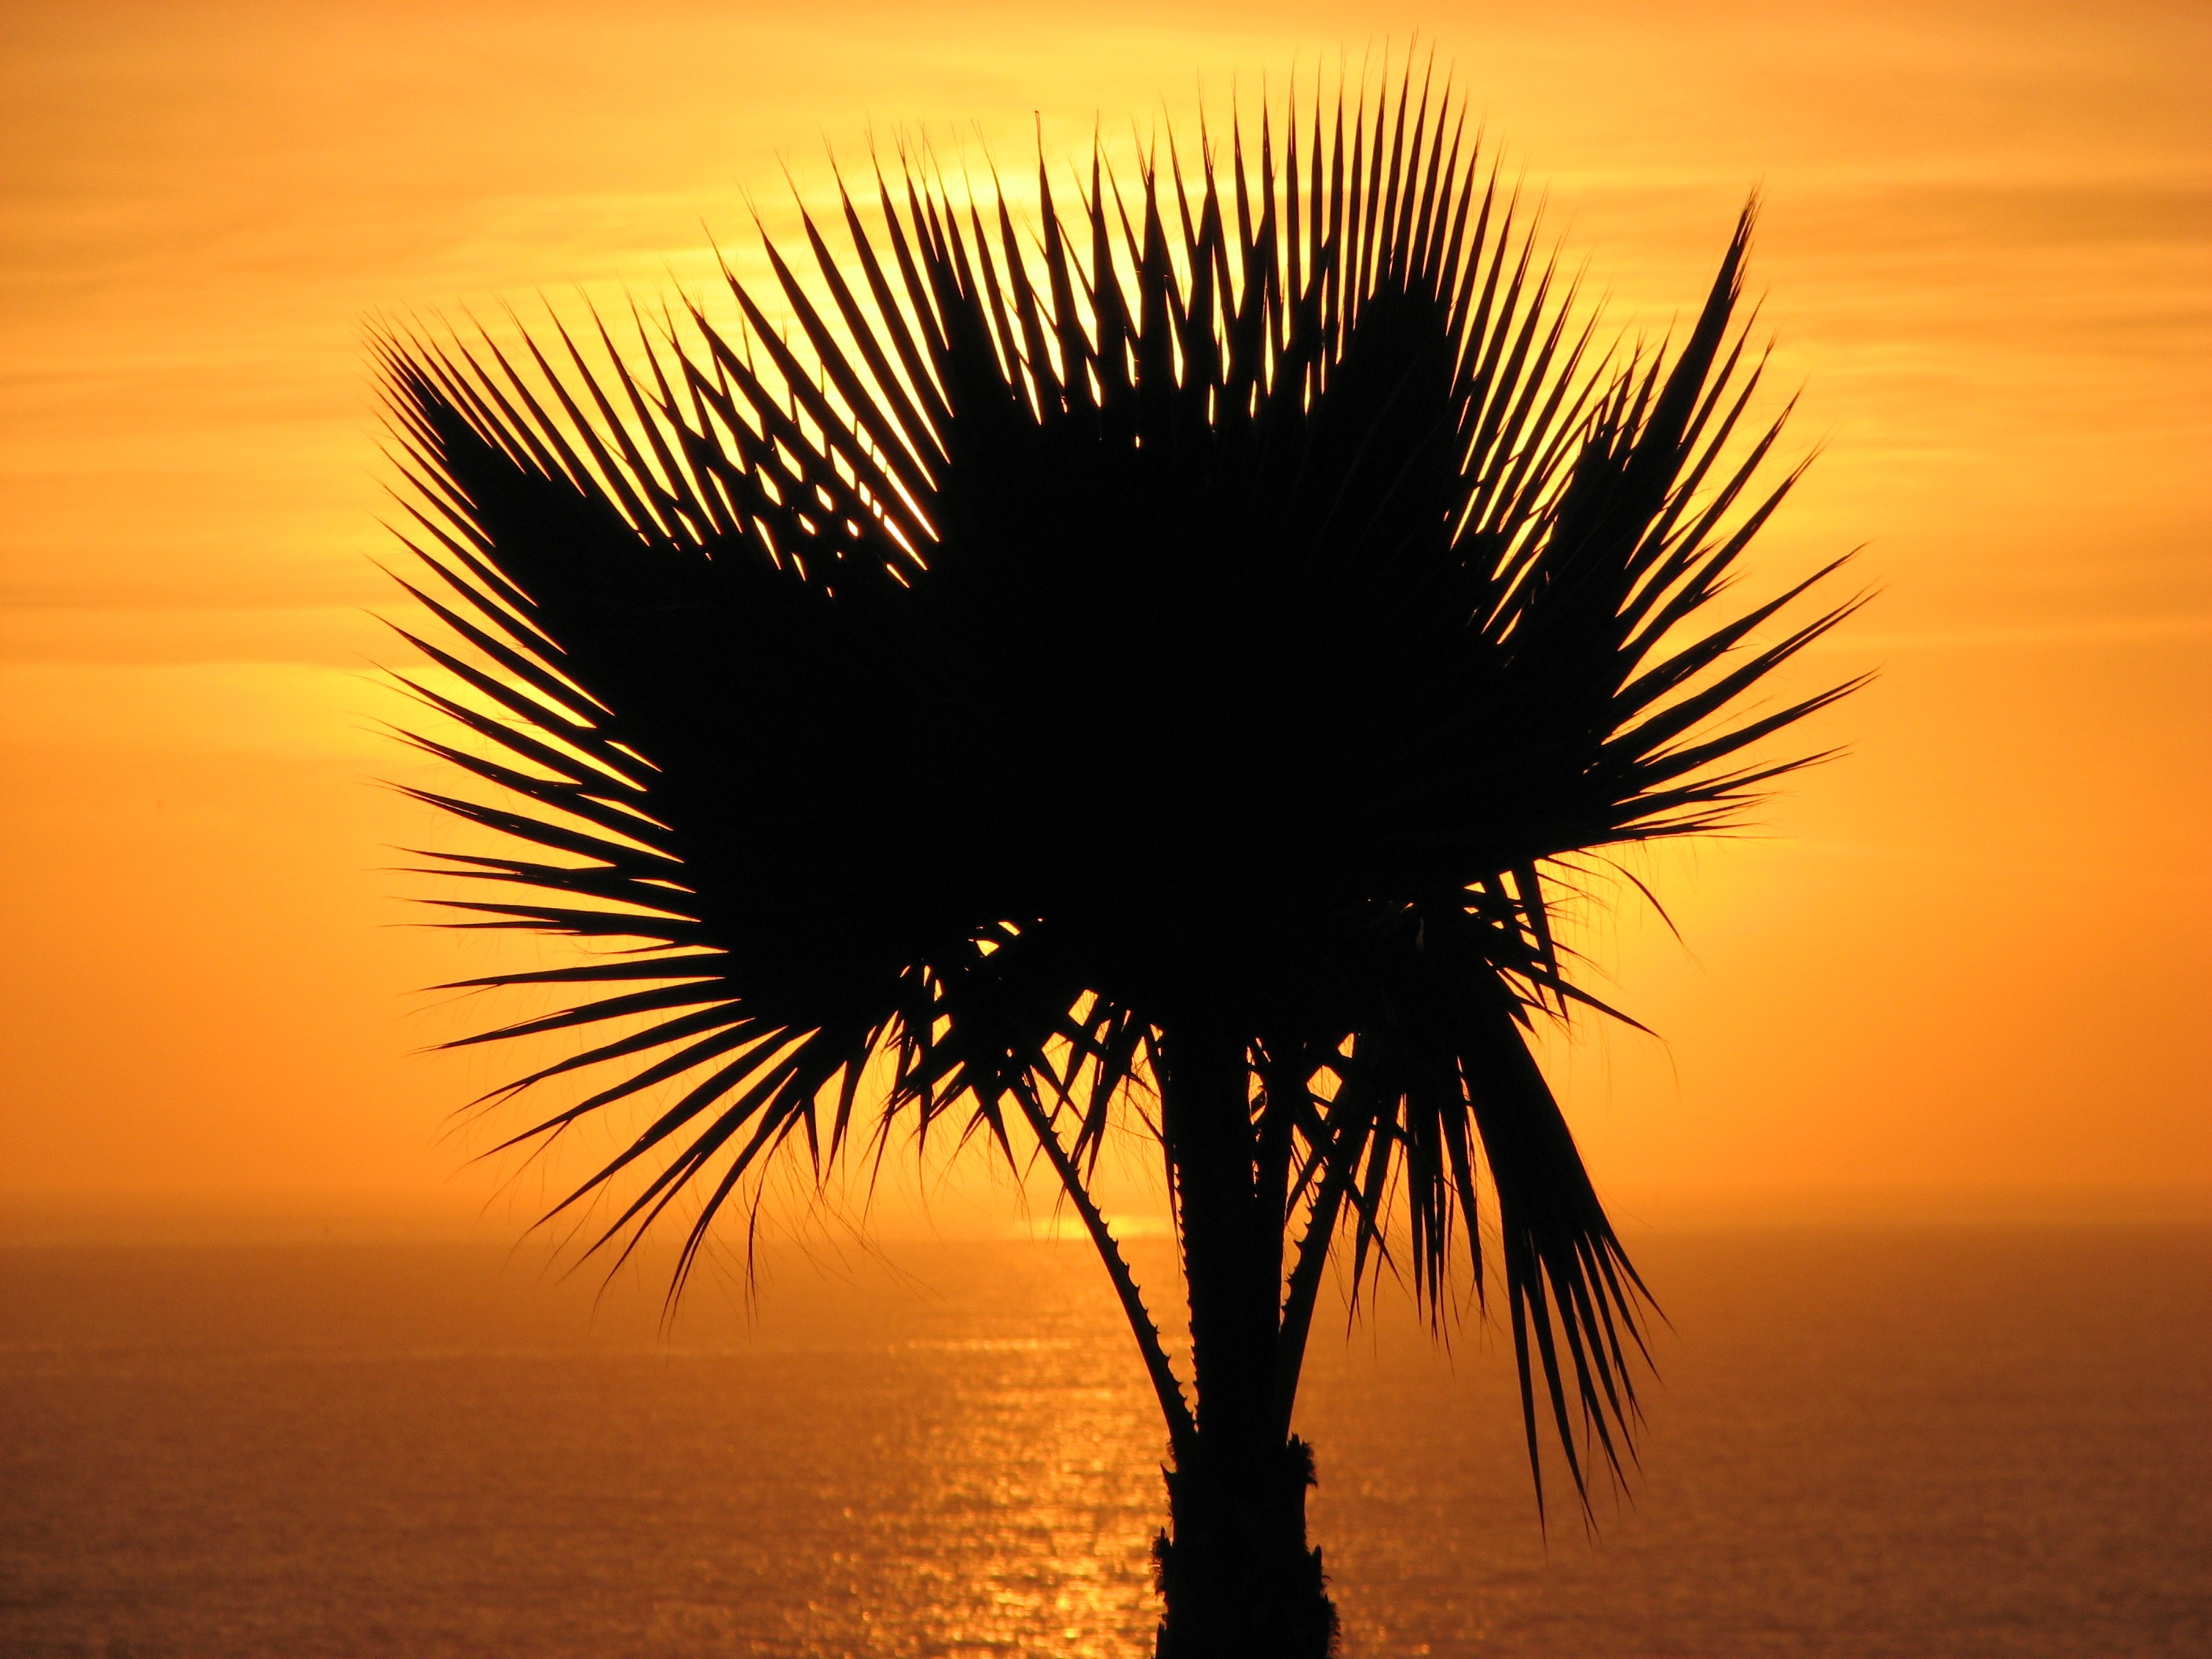
tree, horizon, plant, sun, sunrise, sunset, palm tree, sunlight, morning, dawn, dusk, reflection, savanna, ocean sunset, sunset palm tree, arecales, palm family